Escot, Talaton

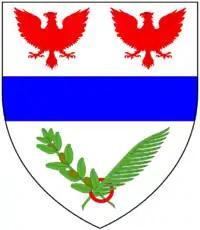
Arms of Kennaway: "Argent, a fess azure between two eagles displayed in chief gules and in base through an annulet of the third a slip of olive and another of palm in saltire proper"

Shortly after Swete's visit, as he recorded in his Journal, the estate was purchased for the sum of £26,000 (sic) by Sir John Kennaway, 1st Baronet (1758–1836), a returning Nabob (like his contemporary Sir Robert Palk, 1st Baronet (1717–1798) of Haldon House). He was from Exeter and had made a fortune in the East Indies where he served as British Resident at the Court of the Nizam of Hyderabad. The house was destroyed by fire in 1808, which occurred while the Kennaway family was away, resulting in almost total destruction of the structure and furnishings. One notable survival rescued from the fire was the prized portrait of Lord Cornwallis, Governor-General and commander-in-chief in India, presented to the first Baronet when he left India. Although Sir John was a director of a local Fire Insurance company, his own house was uninsured as he had not yet signed the documents for his own policy. He is said to have told the unfortunate young female house-guest who caused the fire by drying her clothing too close to the fireplace in her bedroom: "My dear, I forgive you, but I never wish to see you again". The author William Makepiece Thackeray was an acquaintance of the 1st Baronet and his children, and in 1852, long after his death, he used his memories of former visits to Escot in writing his novel "Pendennis". The protagonist "Major Pendennis" was based on the 1st Baronet, and features of the house and grounds appear in the book, thinly disguised. Thus the nearby town of Ottery St Mary he called "Clavering" and Escot itself became "Clavering Park"; the oval pond in front of the house became "Carp Pond", the River Tale the "Brawl".